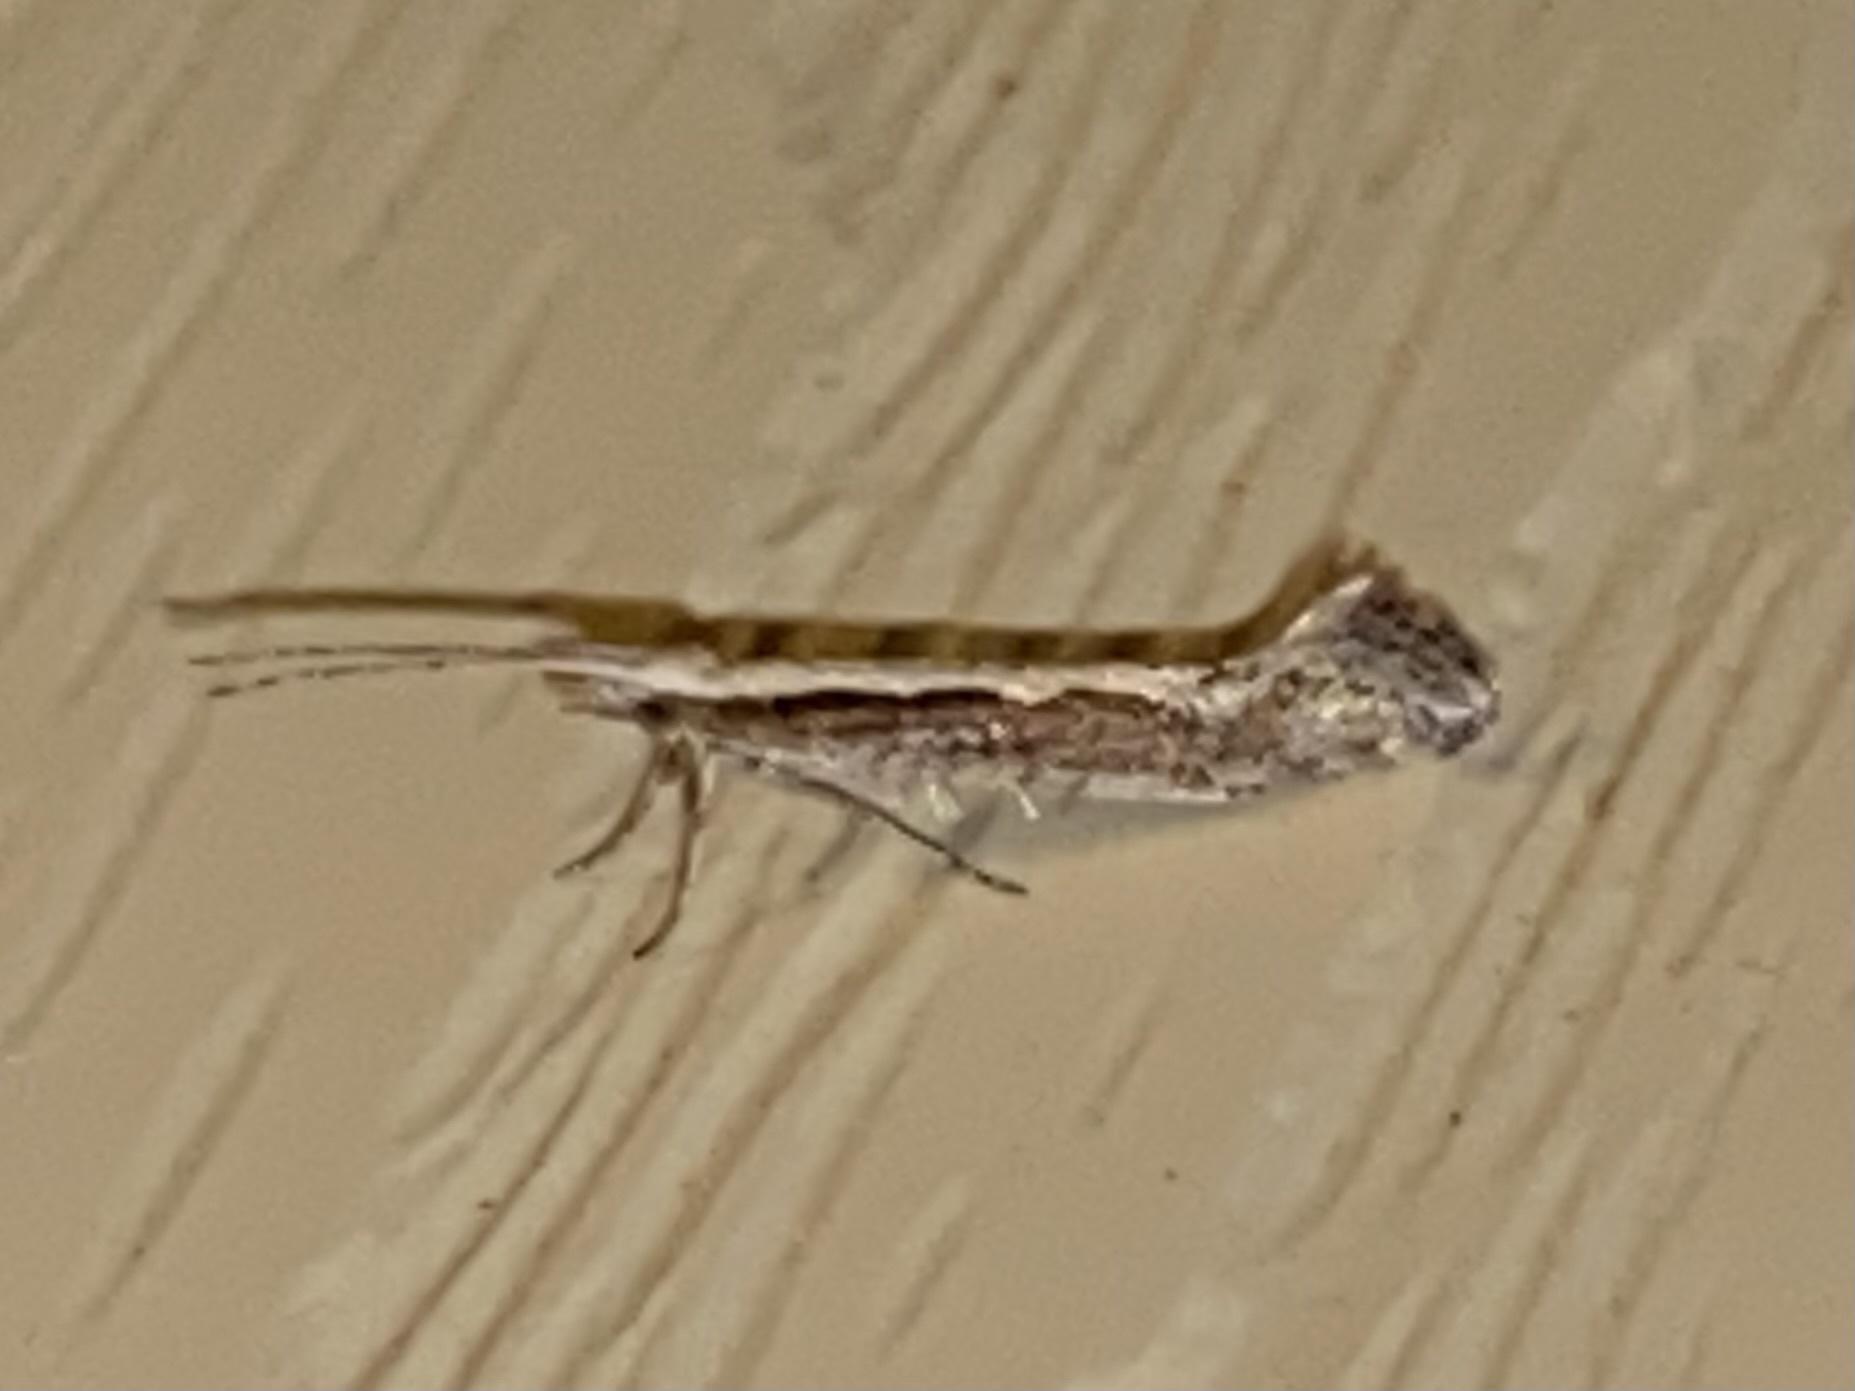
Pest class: diamondback_moth